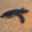
Label: turtle